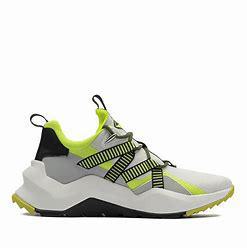
Brand: Timberland
Model: Madbury